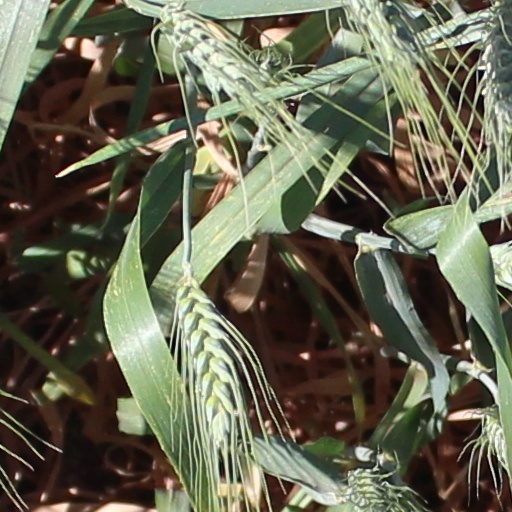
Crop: wheat